Love Birds (2011 film)

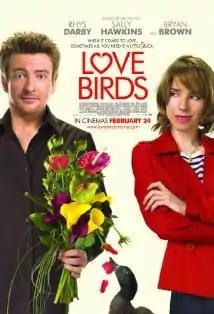
Theatrical release poster

Love Birds is a 2011 New Zealand romantic comedy film starring the New Zealand stand-up comedian Rhys Darby and the Golden Globe winner Sally Hawkins. It was directed by Paul Murphy and written by Nick Ward. It was released on 24 February 2011.